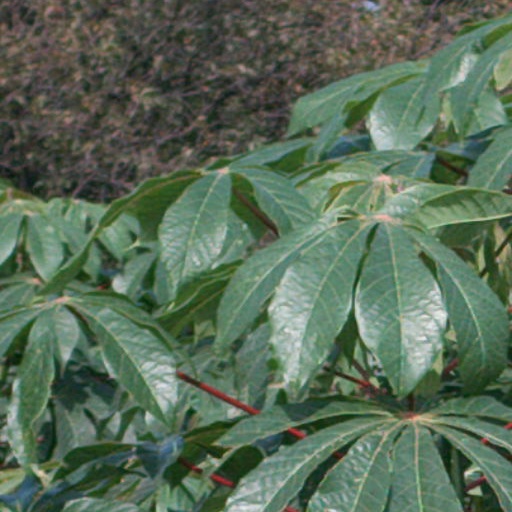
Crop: cassava